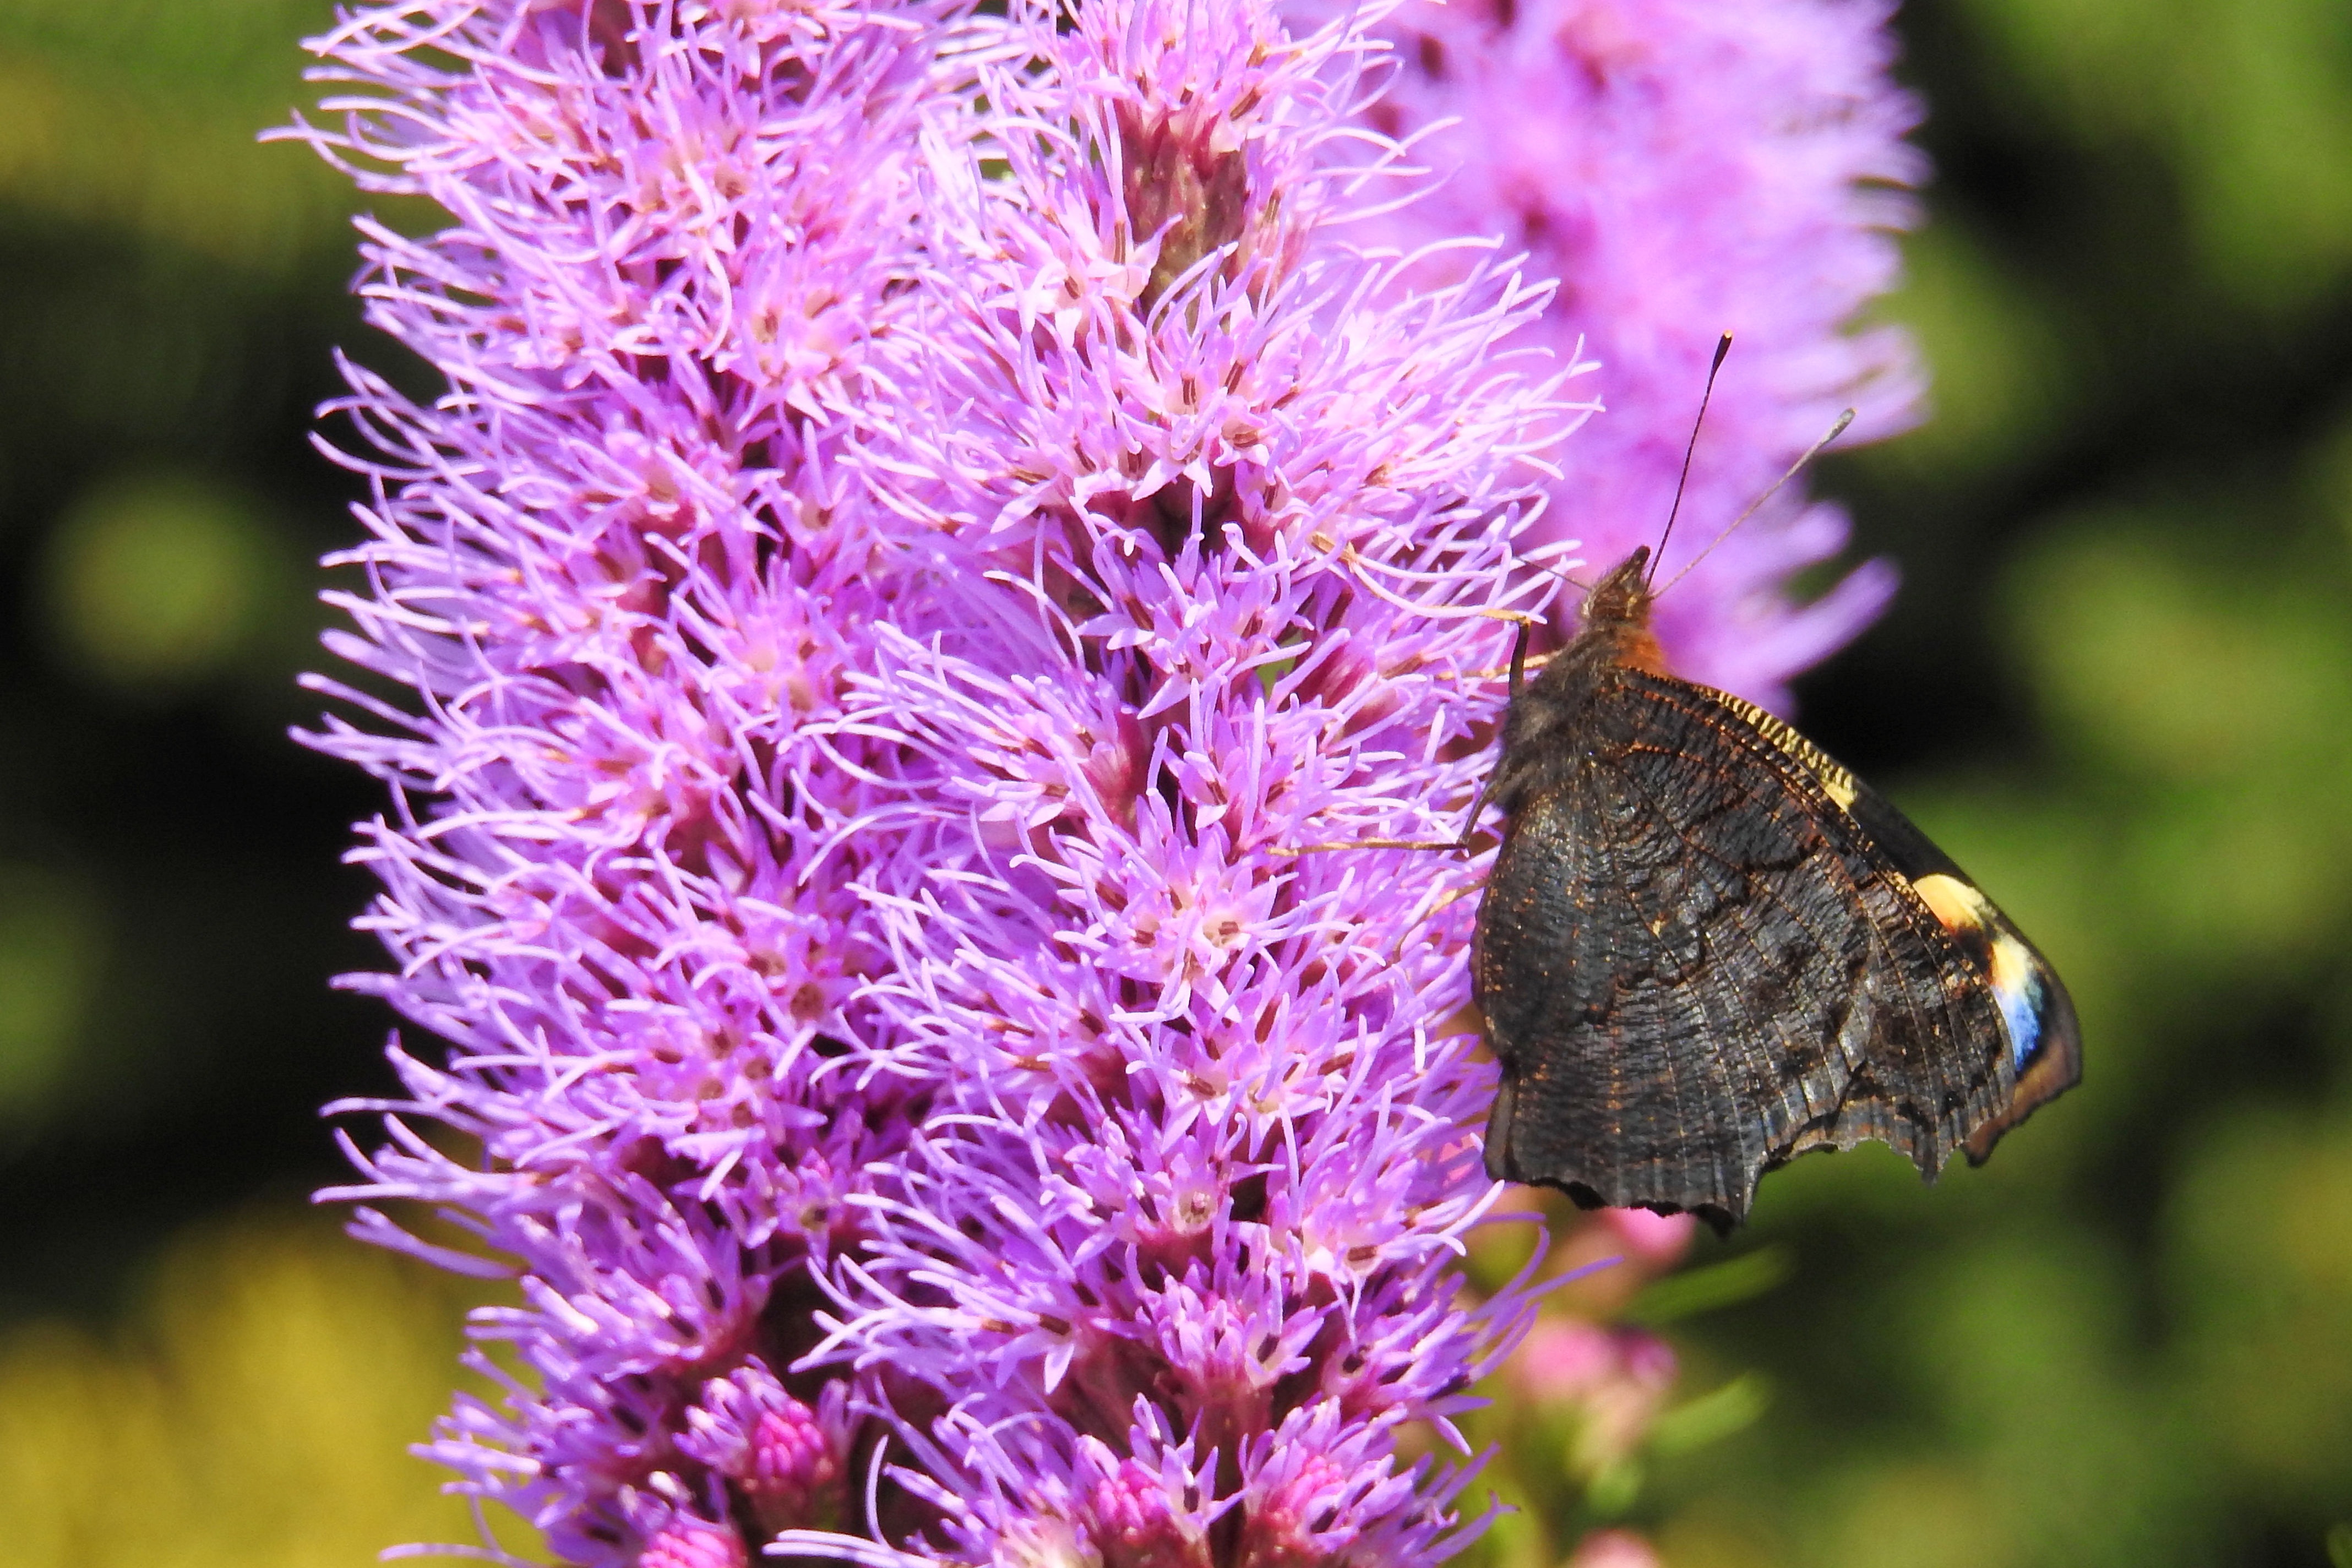
blossom, plant, flower, bloom, insect, botany, butterfly, flora, fauna, invertebrate, wildflower, violet, nectar, macro photography, flowering plant, liatris, liatris bloom, land plant